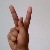
The image shows a hand gesture representing the letter 'K' in Indian Sign Language.